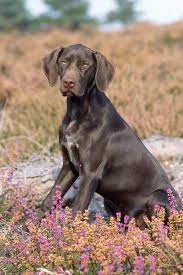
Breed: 211-n000059-German_short_haired_pointer